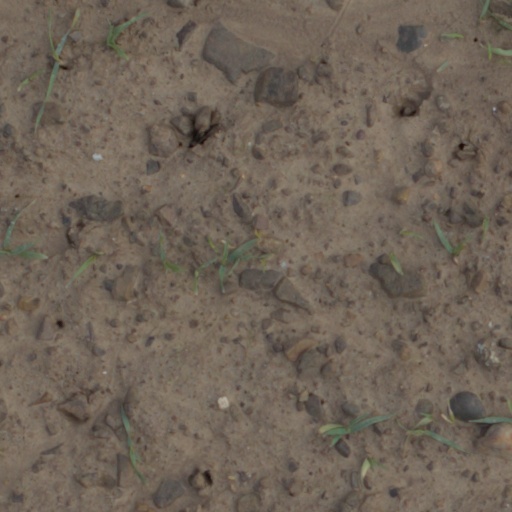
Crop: wheat